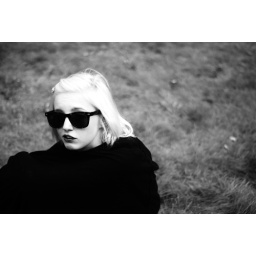
My friend Freja in school. Just sitting on the grass outside waiting on the lesson.